412th Test Wing

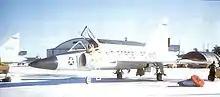
31st Fighter-Interceptor Squadron F-102

On 8 June 1956 the group expanded when a second fighter squadron, the 31st Fighter-Interceptor Squadron was activated. The 31st flew the single seat Convair F-102 Delta Dagger, which, like the later model F-89s of the 445th, was equipped with data link for interception control through the Semi-Automatic Ground Environment system. However the 31st remained at Wurtsmith only briefly, before swapping places with the 18th Fighter-Interceptor Squadron and moving to Elmendorf Air Force Base, Alaska on 20 August 1957, while the 18th moved from Ladd Air Force Base, Alaska to Wurtsmith.